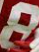
Number: 8